Silambu Express

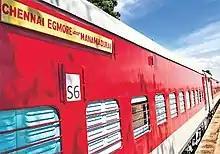
Chennai Egmore - Manamadurai Jn. Silambu Express LHB coaches halted at Manamadurai Junction

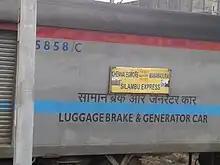
2nd set of brand new LHB coaches was received by Southern Railway for 16181/16182 Silambu Express

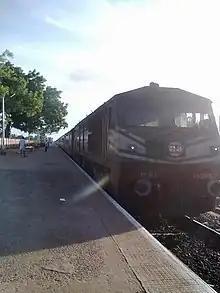
Chennai Egmore - Manamadurai Jn. Silambu Express halted at Manamadurai Junction

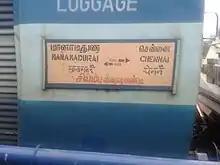
Manamadurai Chennai Silambu Express 2nd platform of Manamadurai Jn.

The name of the train commemorates Kannagi, a legendary Tamil woman who is the protagonist of the South Indian epic "Cilappatikaram" (100–300 CE) who used her "silambu" (anklet) to prove her husband Kovalan's innocence, who was executed by the Pandya king.It is a standard train consisting of commercial coaches. The train operates tri-weekly in each direction and covers a distance of 683 km. Initially, the train was announced between Chennai Egmore and Karaikudi Junction but due to public demand it started its Maiden Run until Manamadurai via Sivagangai Instead of Terminating at Karaikudi Junction. From 04/03/2017 onwards this train was further extended to Sengottai via Aruppukkottai, Virudhunagar Junction, Sivakasi, Tenkasi Junction. The Silambu Express was announced in the Railway Budget 2013 and the service started on 22 June 2013, extended to Sengottai from 5 Mar 2017. From 25 Feb 2019, the frequency of the service was increased from bi-weekly to tri-weekly. From April 15, 2022, Chennai Egmore – Sengottai Silambu Express was converted to Superfast category with new number 20681 MS SCT Silambu Superfast Express and Sengottai - Chennai Egmore Silambu express with new number 20682.